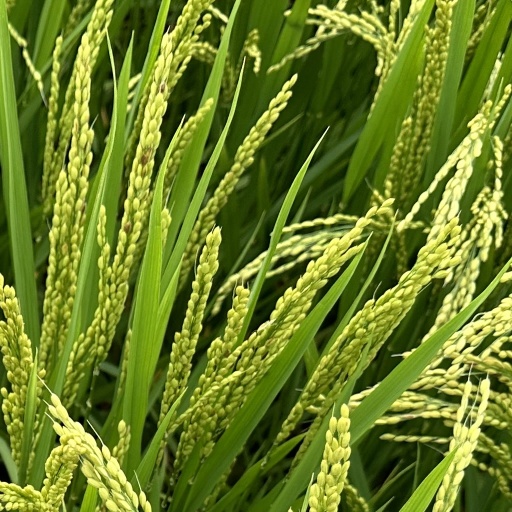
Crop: rice